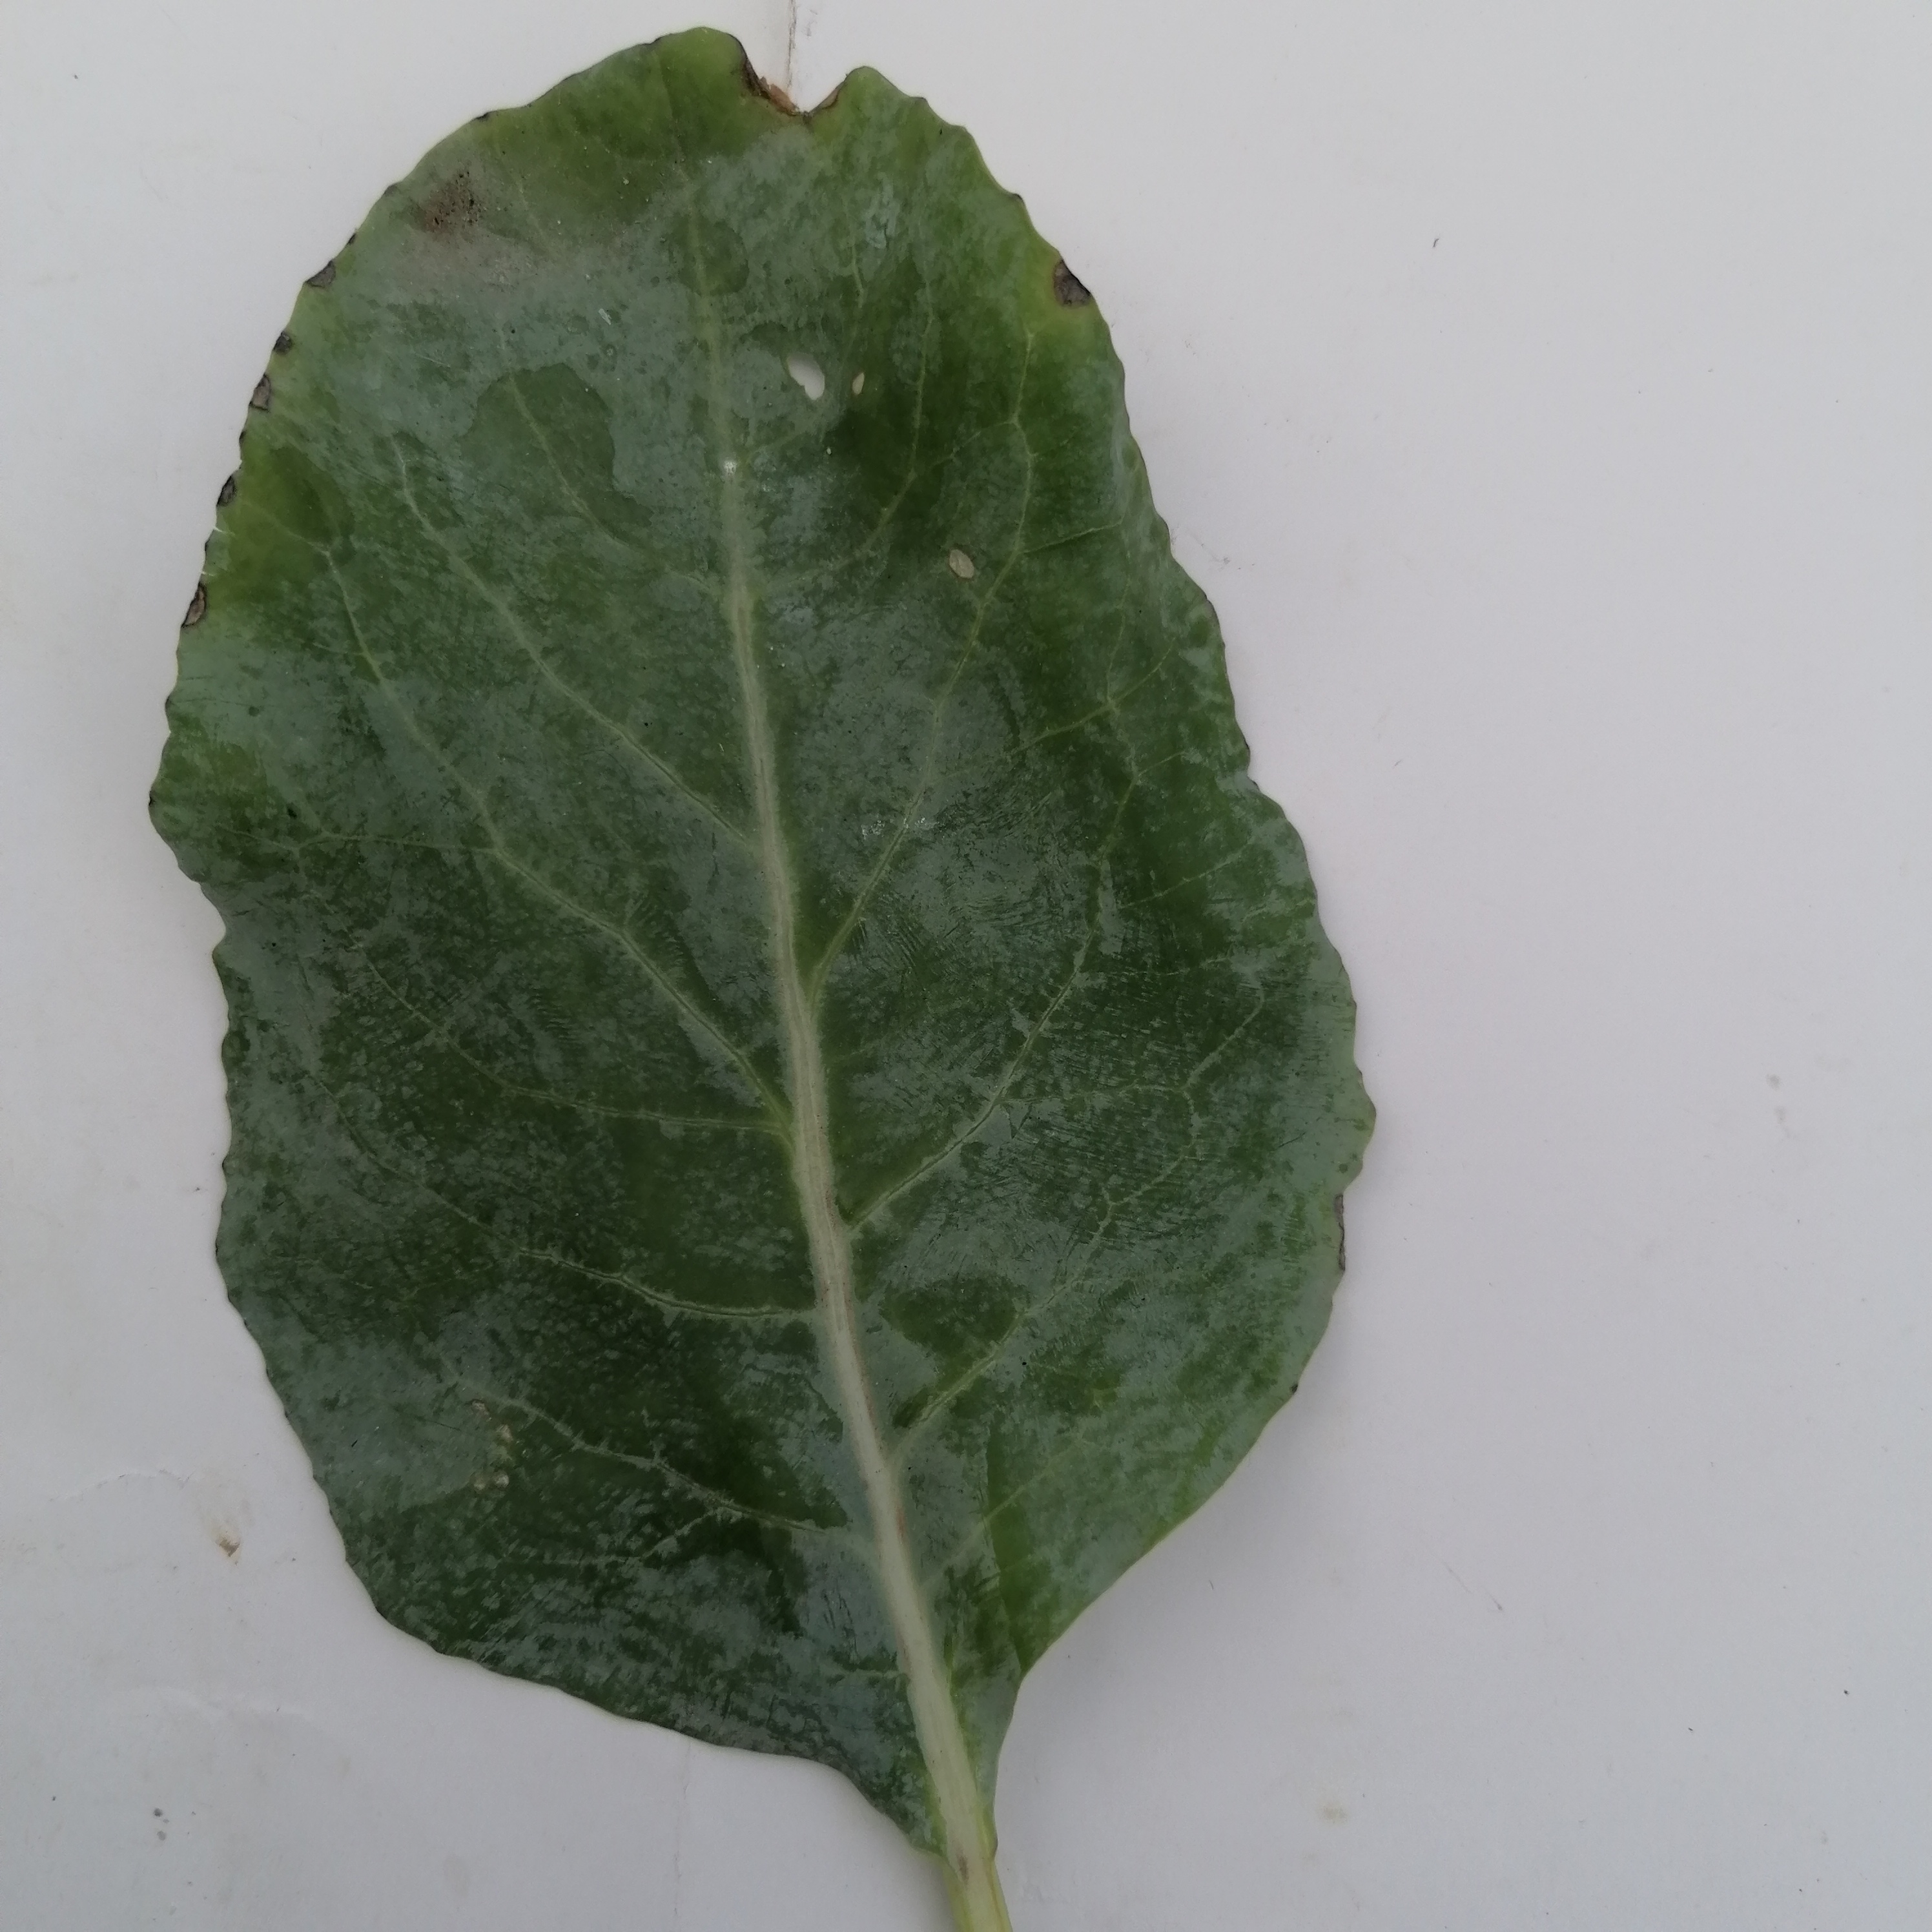
Label: Insect Hole